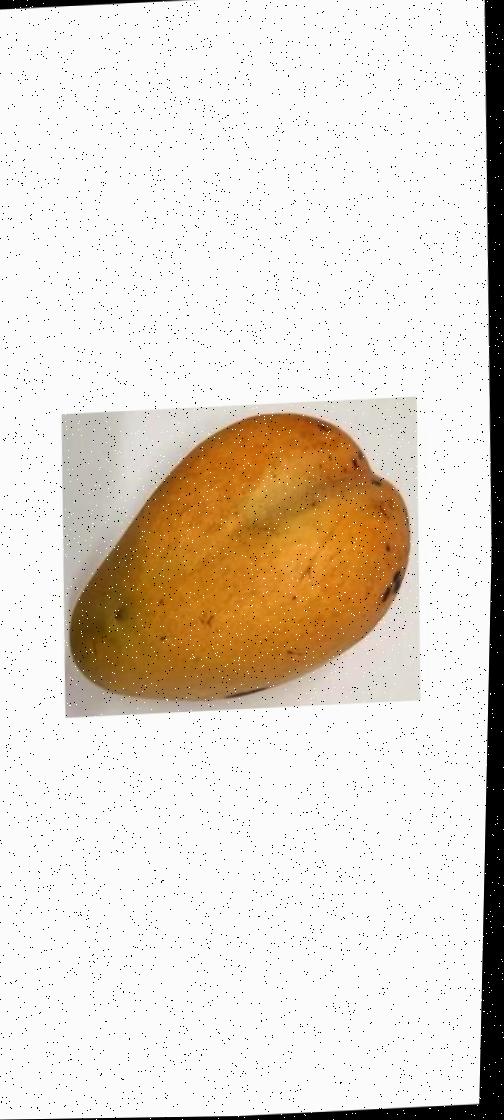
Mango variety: Bari-11